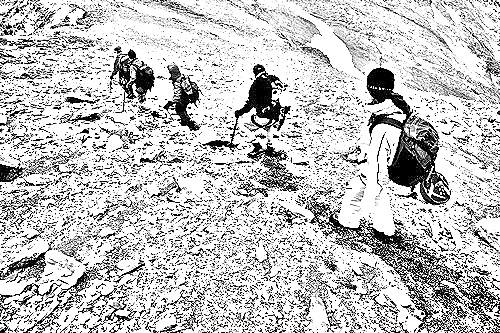
Portrait style: Sketch Portrait